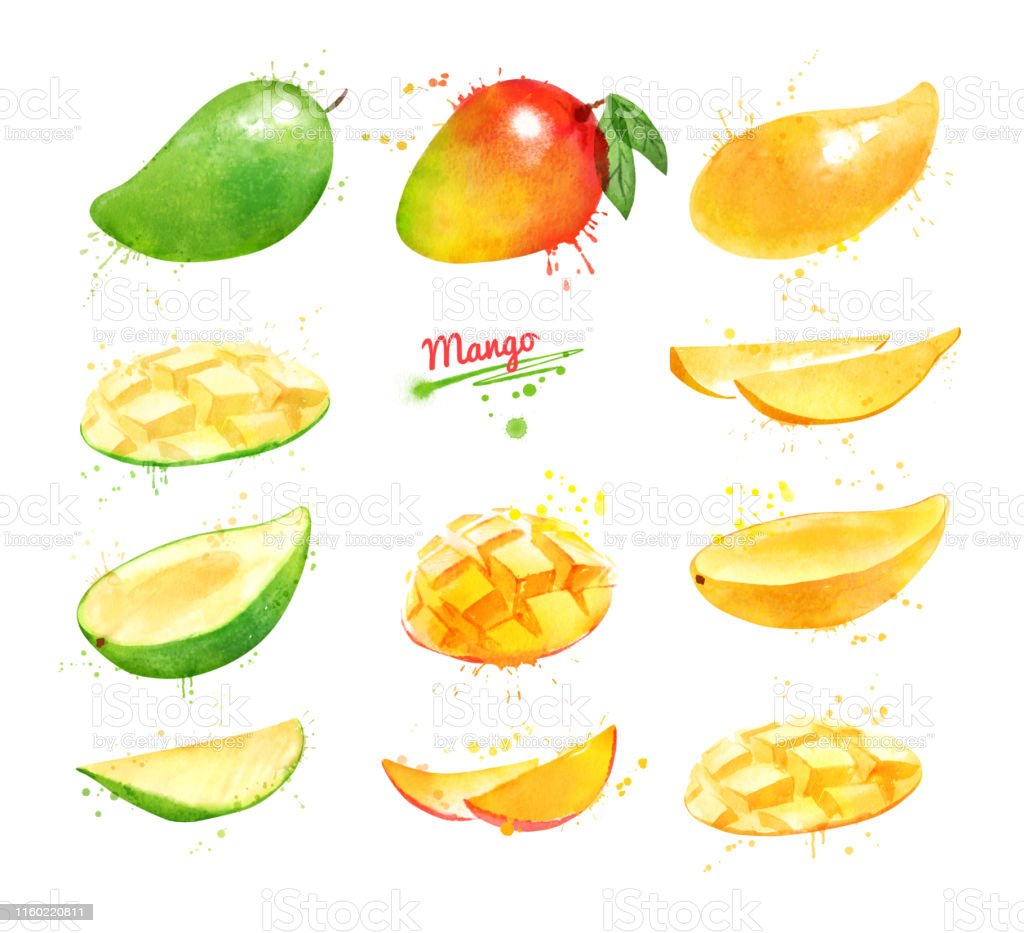
Label: Mango